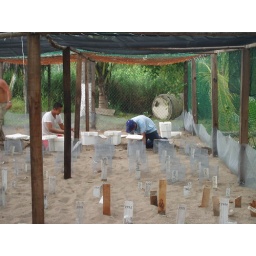
OCT '08. A week at on the beach in Mexico rescuing turtles with my nieces and their parents.